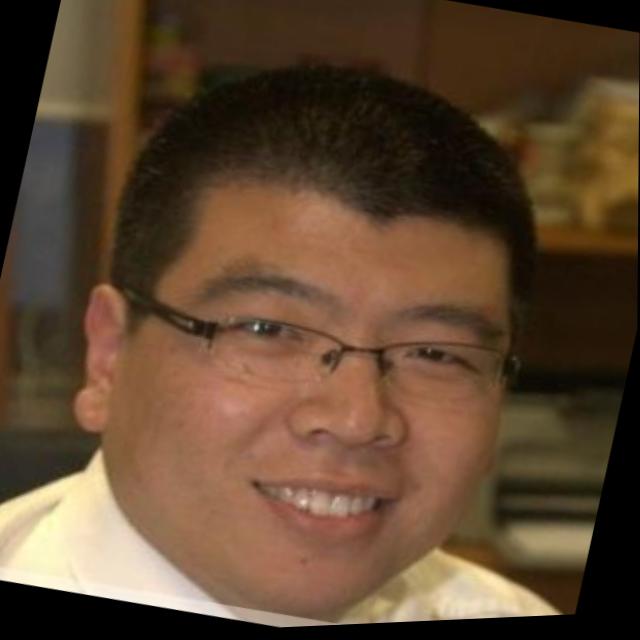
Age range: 21-44